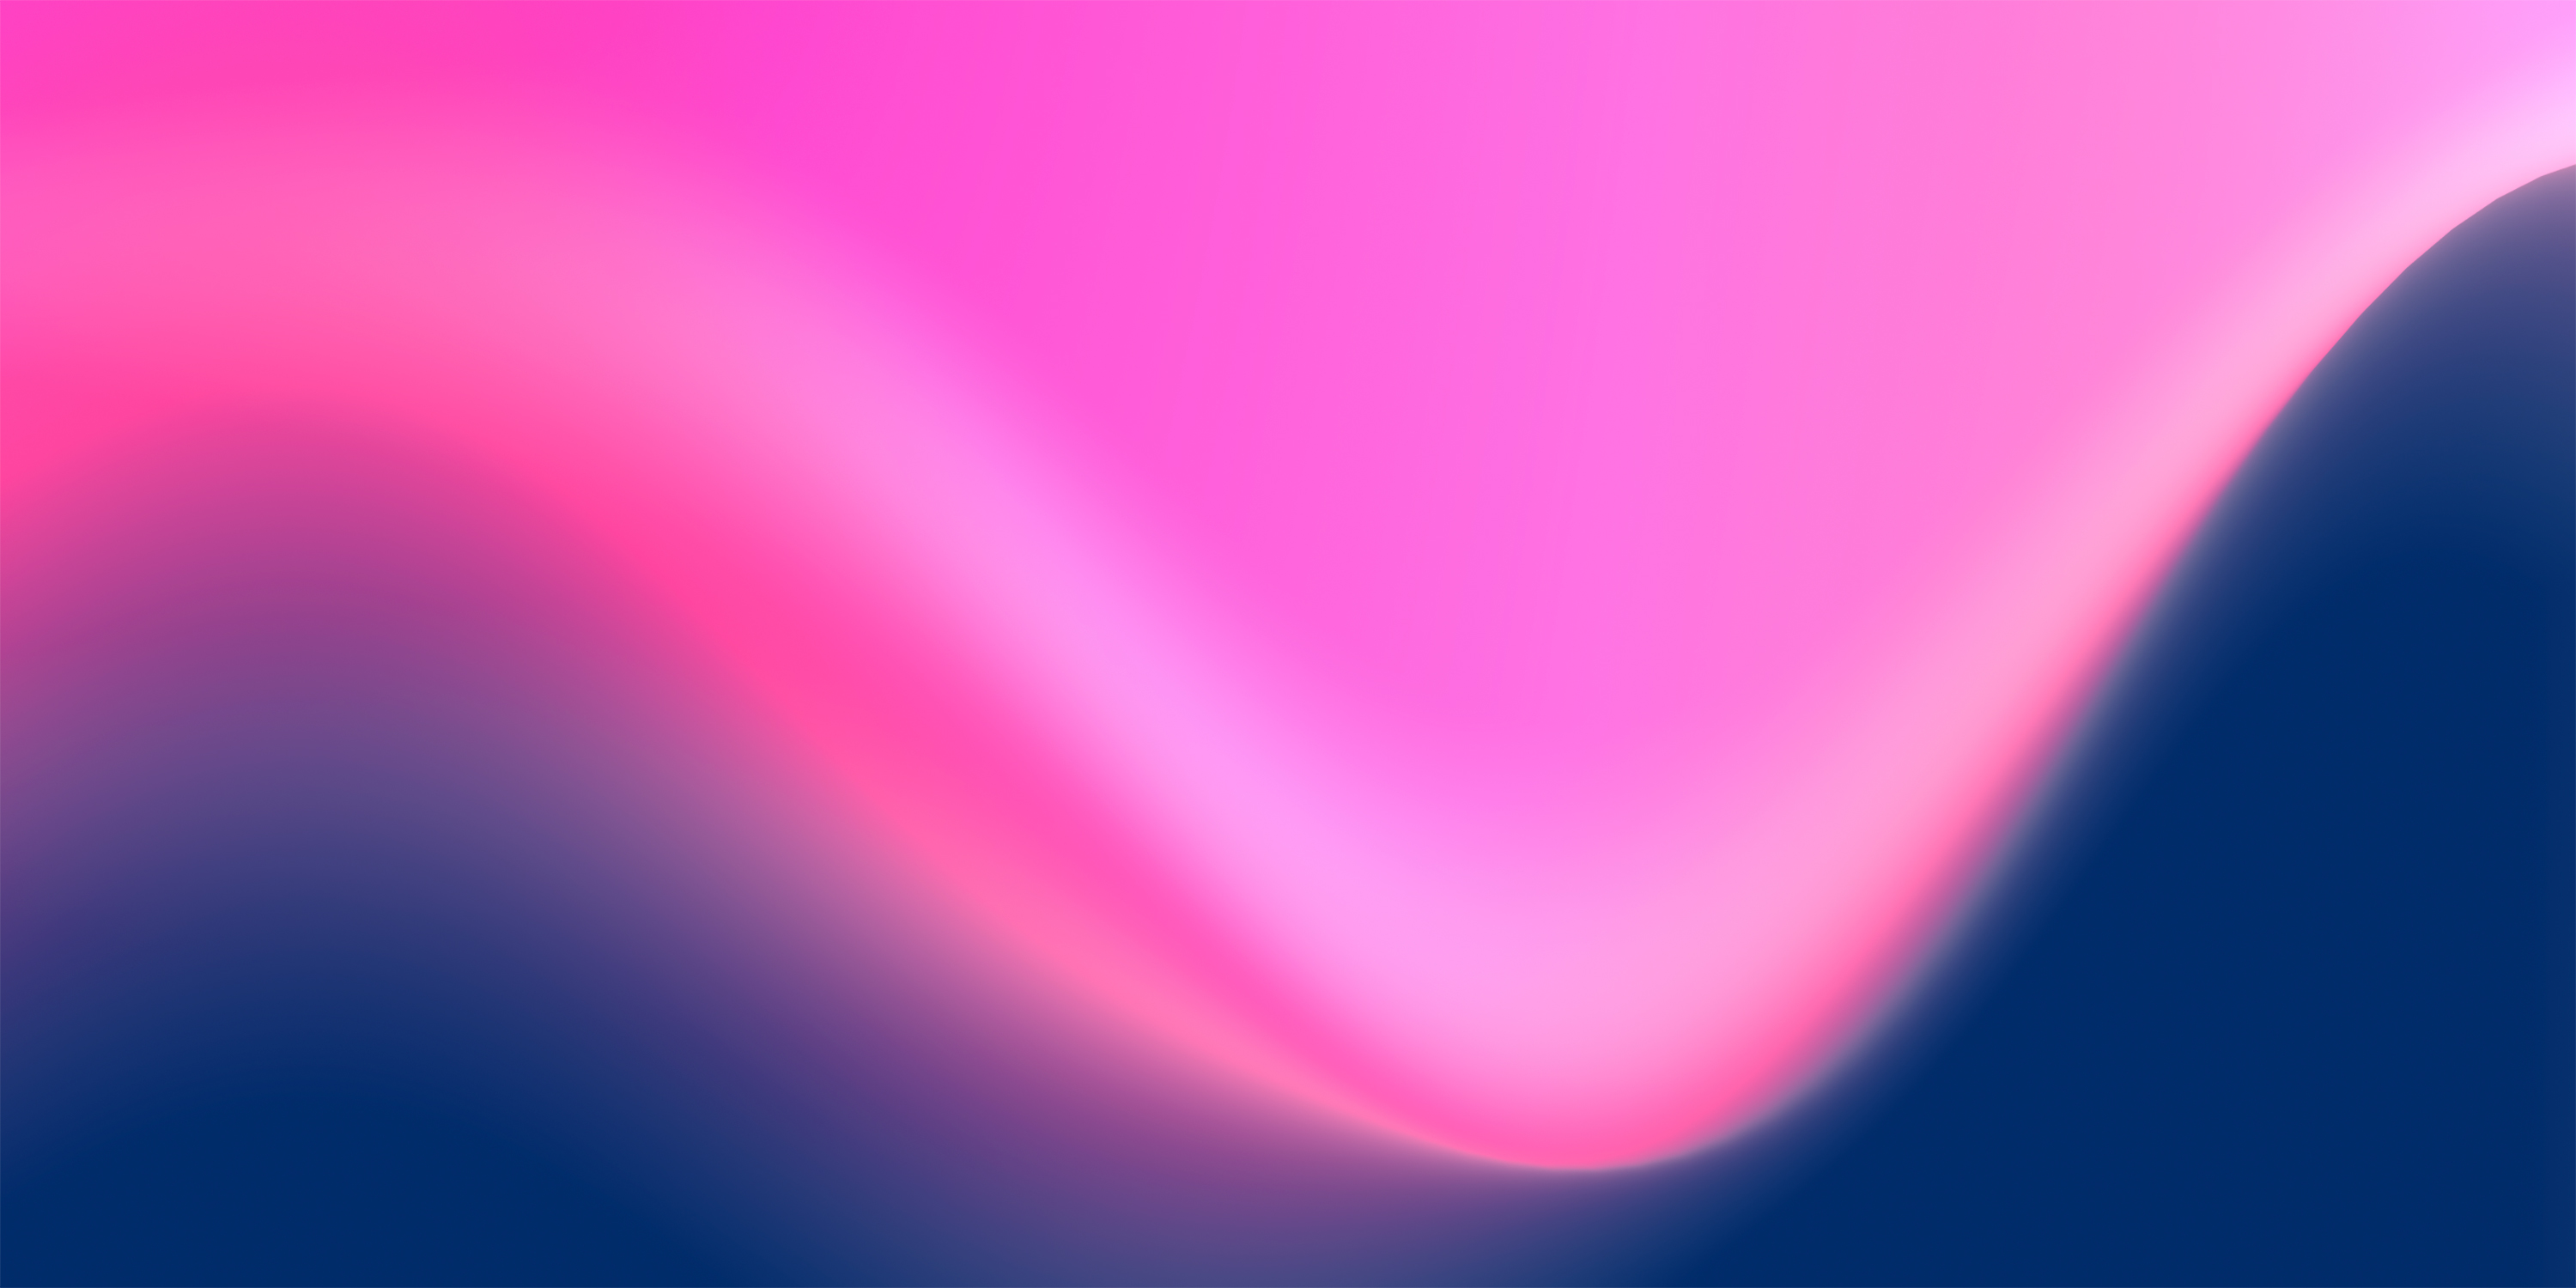
pink, violet, magenta, red, purple, blue, sky, line, atmosphere, Material property, Colorfulness, graphics, macro photography